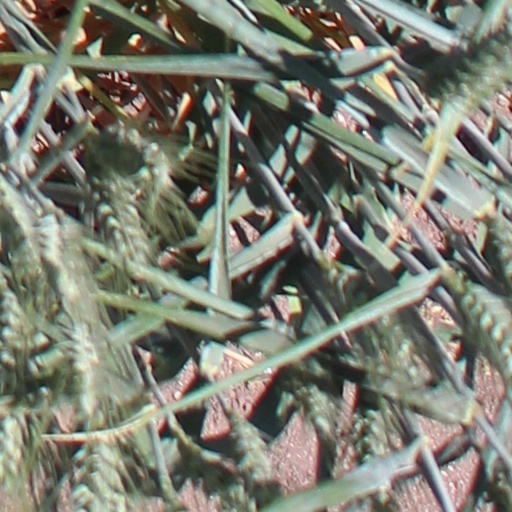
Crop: wheat